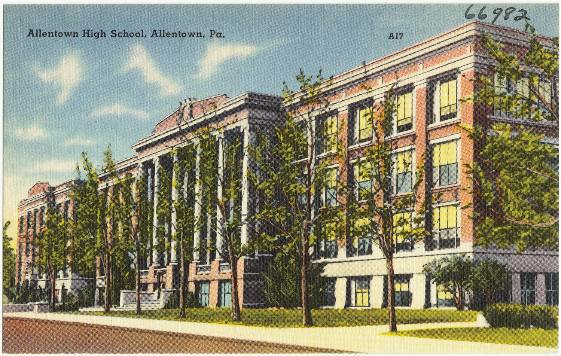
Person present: No